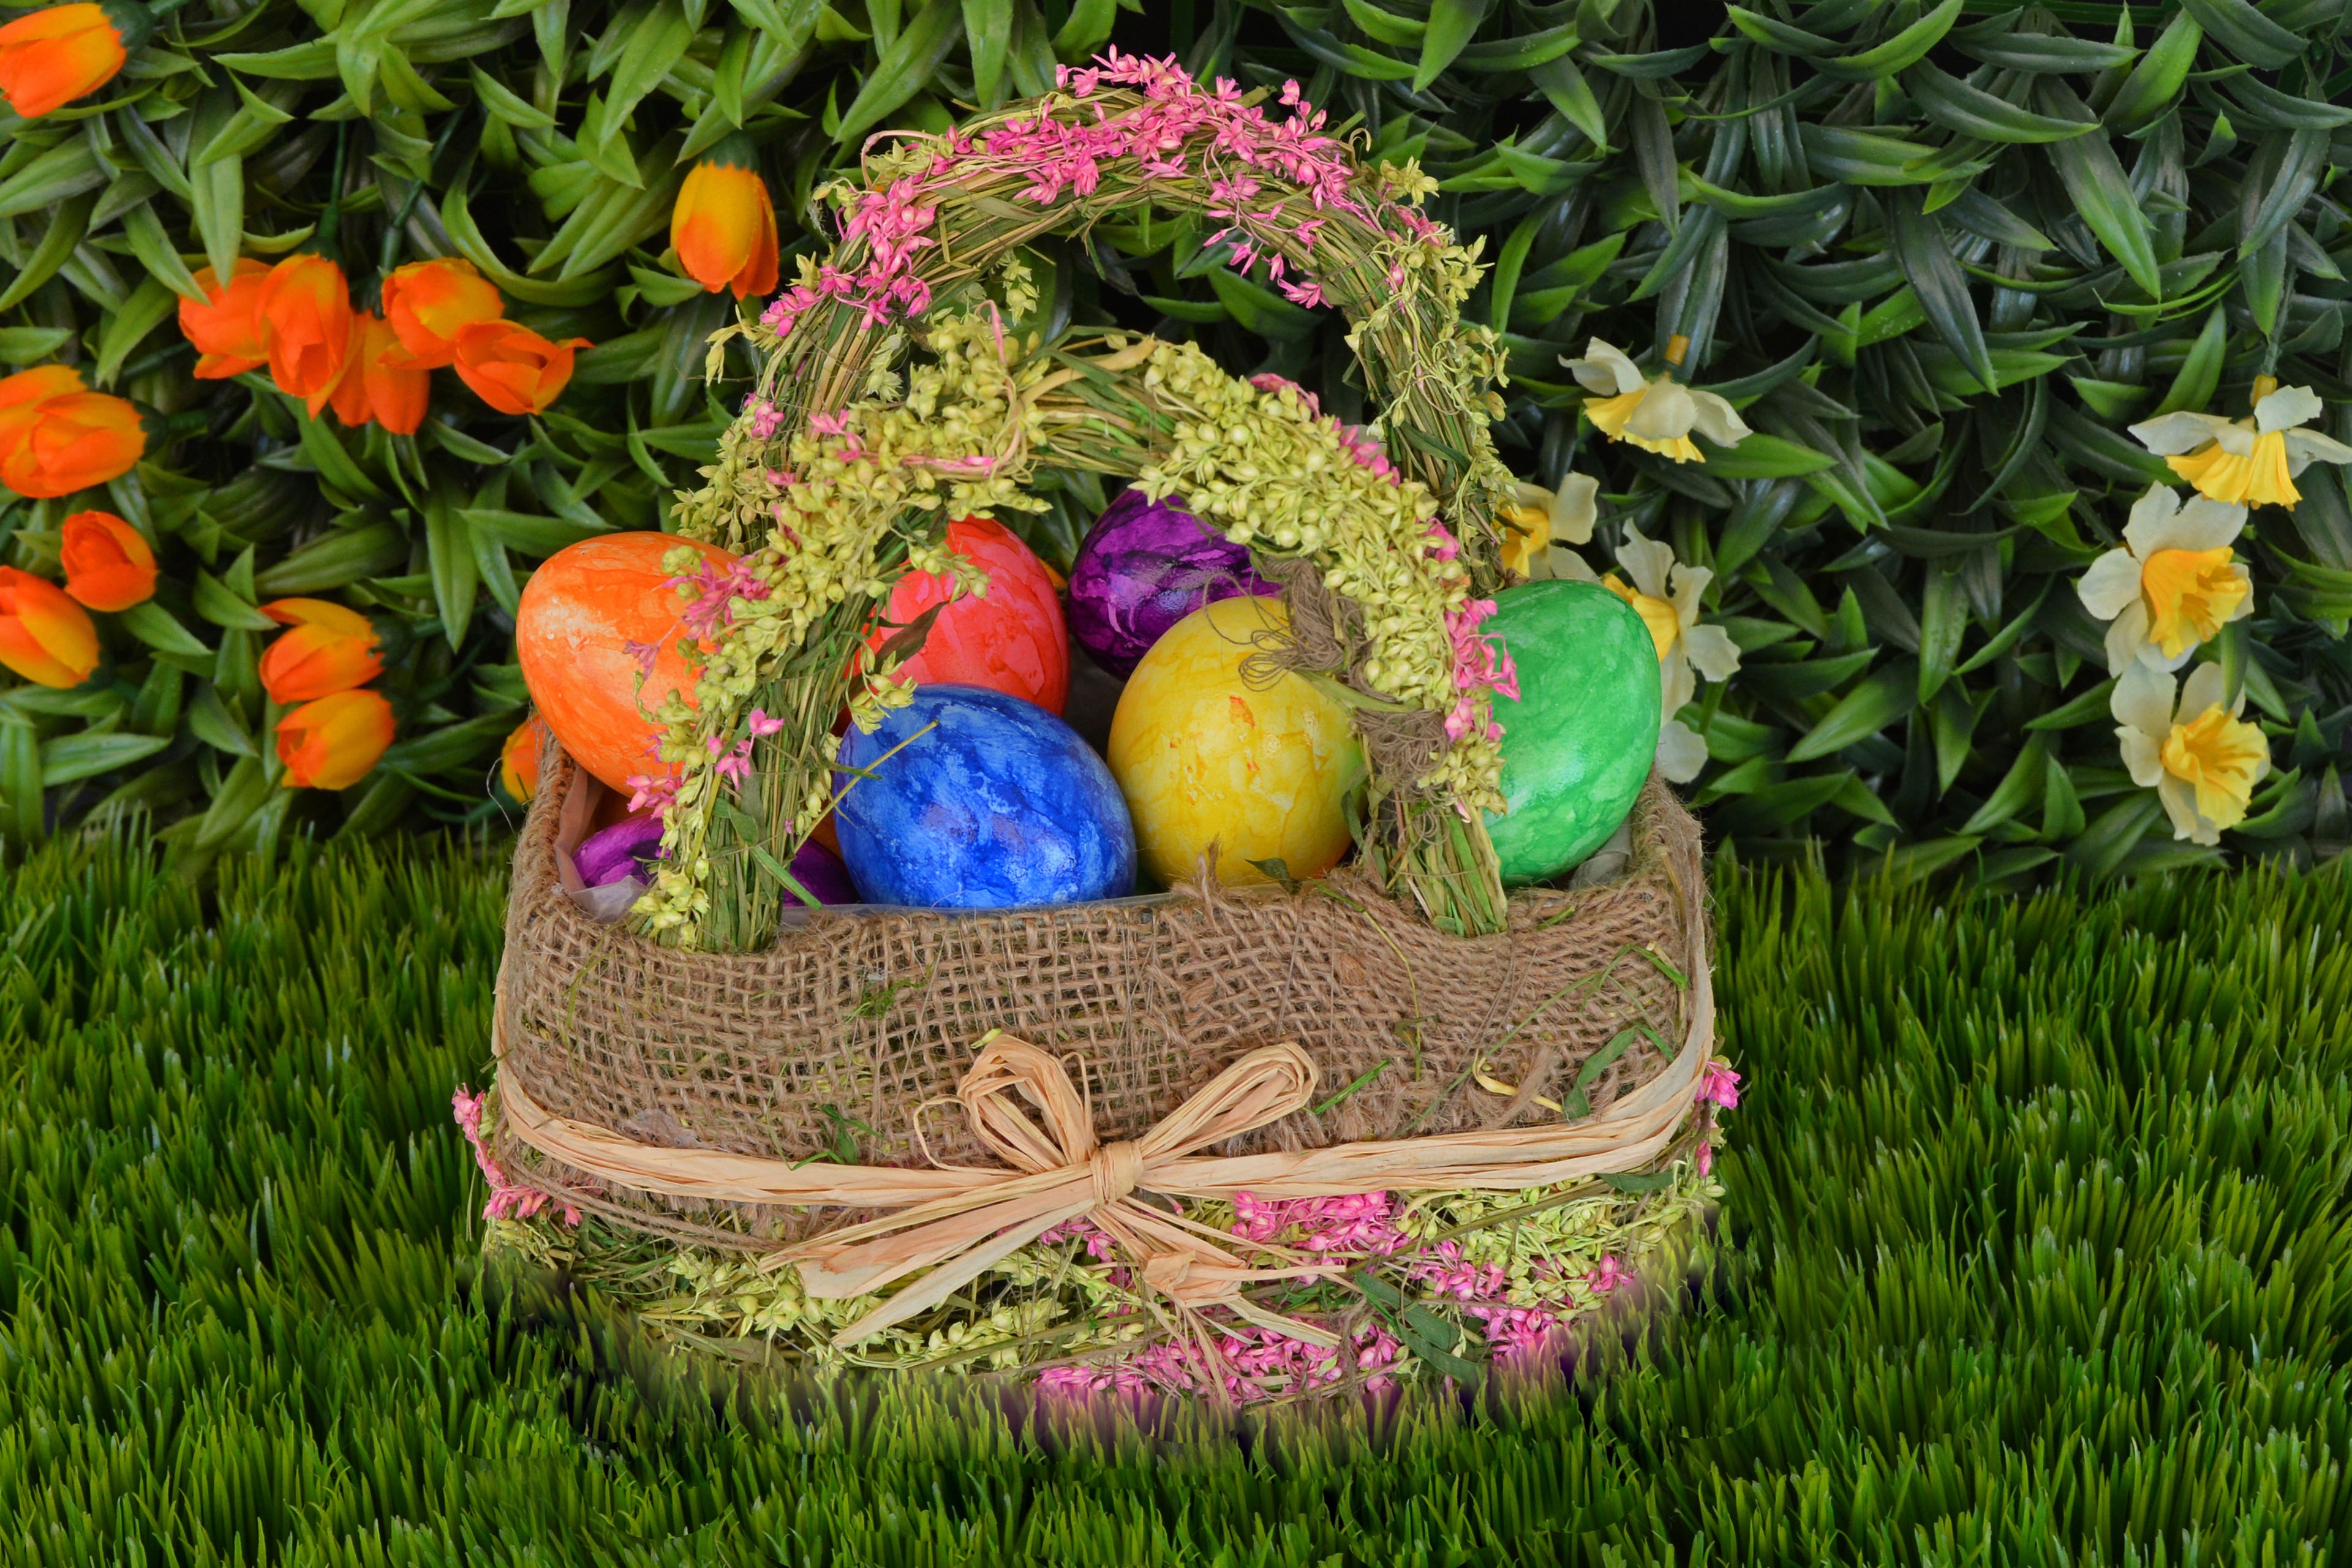
grass, lawn, flower, food, spring, produce, garden, basket, egg, flowers, easter, floristry, easter eggs, easter decoration, easter egg, happy easter, floral design, osterkorb, easter greetings, flower arranging